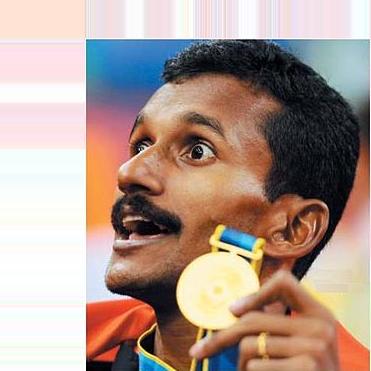
Age: 28